The Great Day of Girona

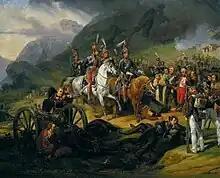
"The Battle of Somosierra" by Horace Vernet

The composition is similar to that of Vernet’s "The Battle of Somosierra" of 1816, where the mountain in the background frames the figures on horseback and creates a competition of importance with the wounded foreground figures.